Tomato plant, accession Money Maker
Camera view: vertical (180 deg); turntable rotation: 150 degrees
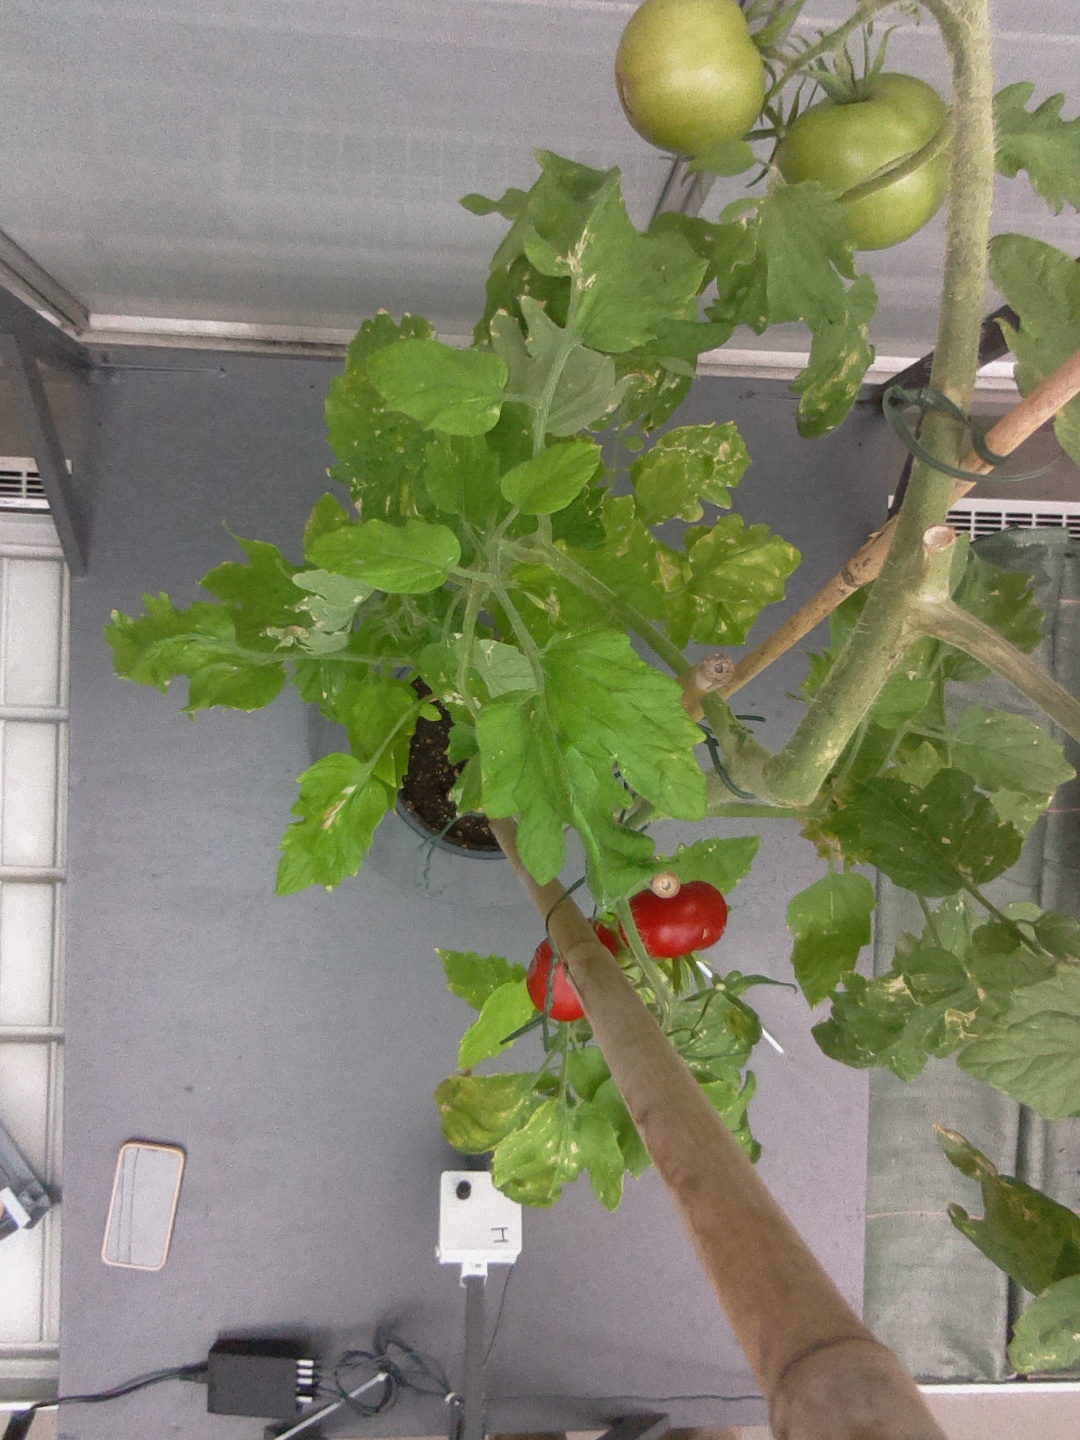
BBCH growth stage 83: 30%-40% of fruits show typical fully ripe color